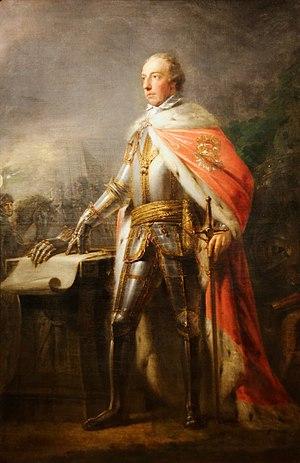
Joseph de Lorraine, puis Joseph II, né à Vienne le 13 mars 1741 et décédé dans la même ville le 20 février 1790, est le fils aîné de l'empereur François de Lorraine et de Marie-Thérèse d'Autriche ; à la mort de son père en 1765, il est élu empereur des Romains et devient corégent des possessions héréditaires des Habsbourg d'Autriche dont il hérite en 1780, à la mort de sa mère.